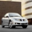
Label: automobile